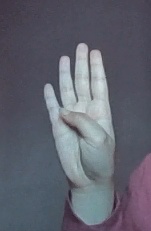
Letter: kaaf